Göran Therborn

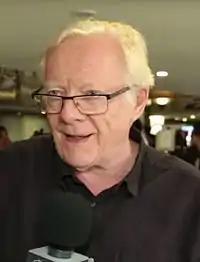
Göran Therborn in 2015

Göran Therborn FAcSS (23 September 1941, Kalmar, Sweden) is a professor of sociology at Cambridge University and is amongst the most highly cited contemporary Marxian-influenced sociologists.